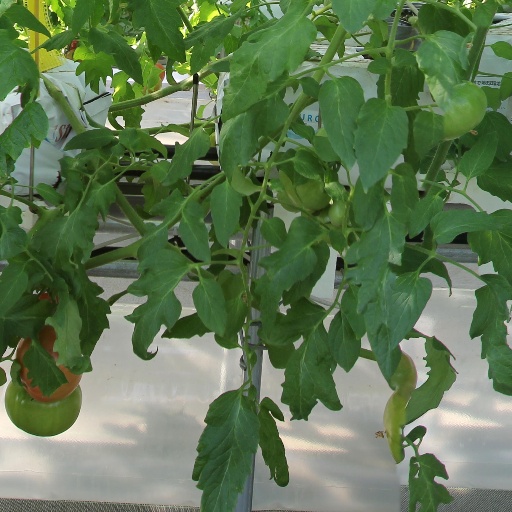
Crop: tomato